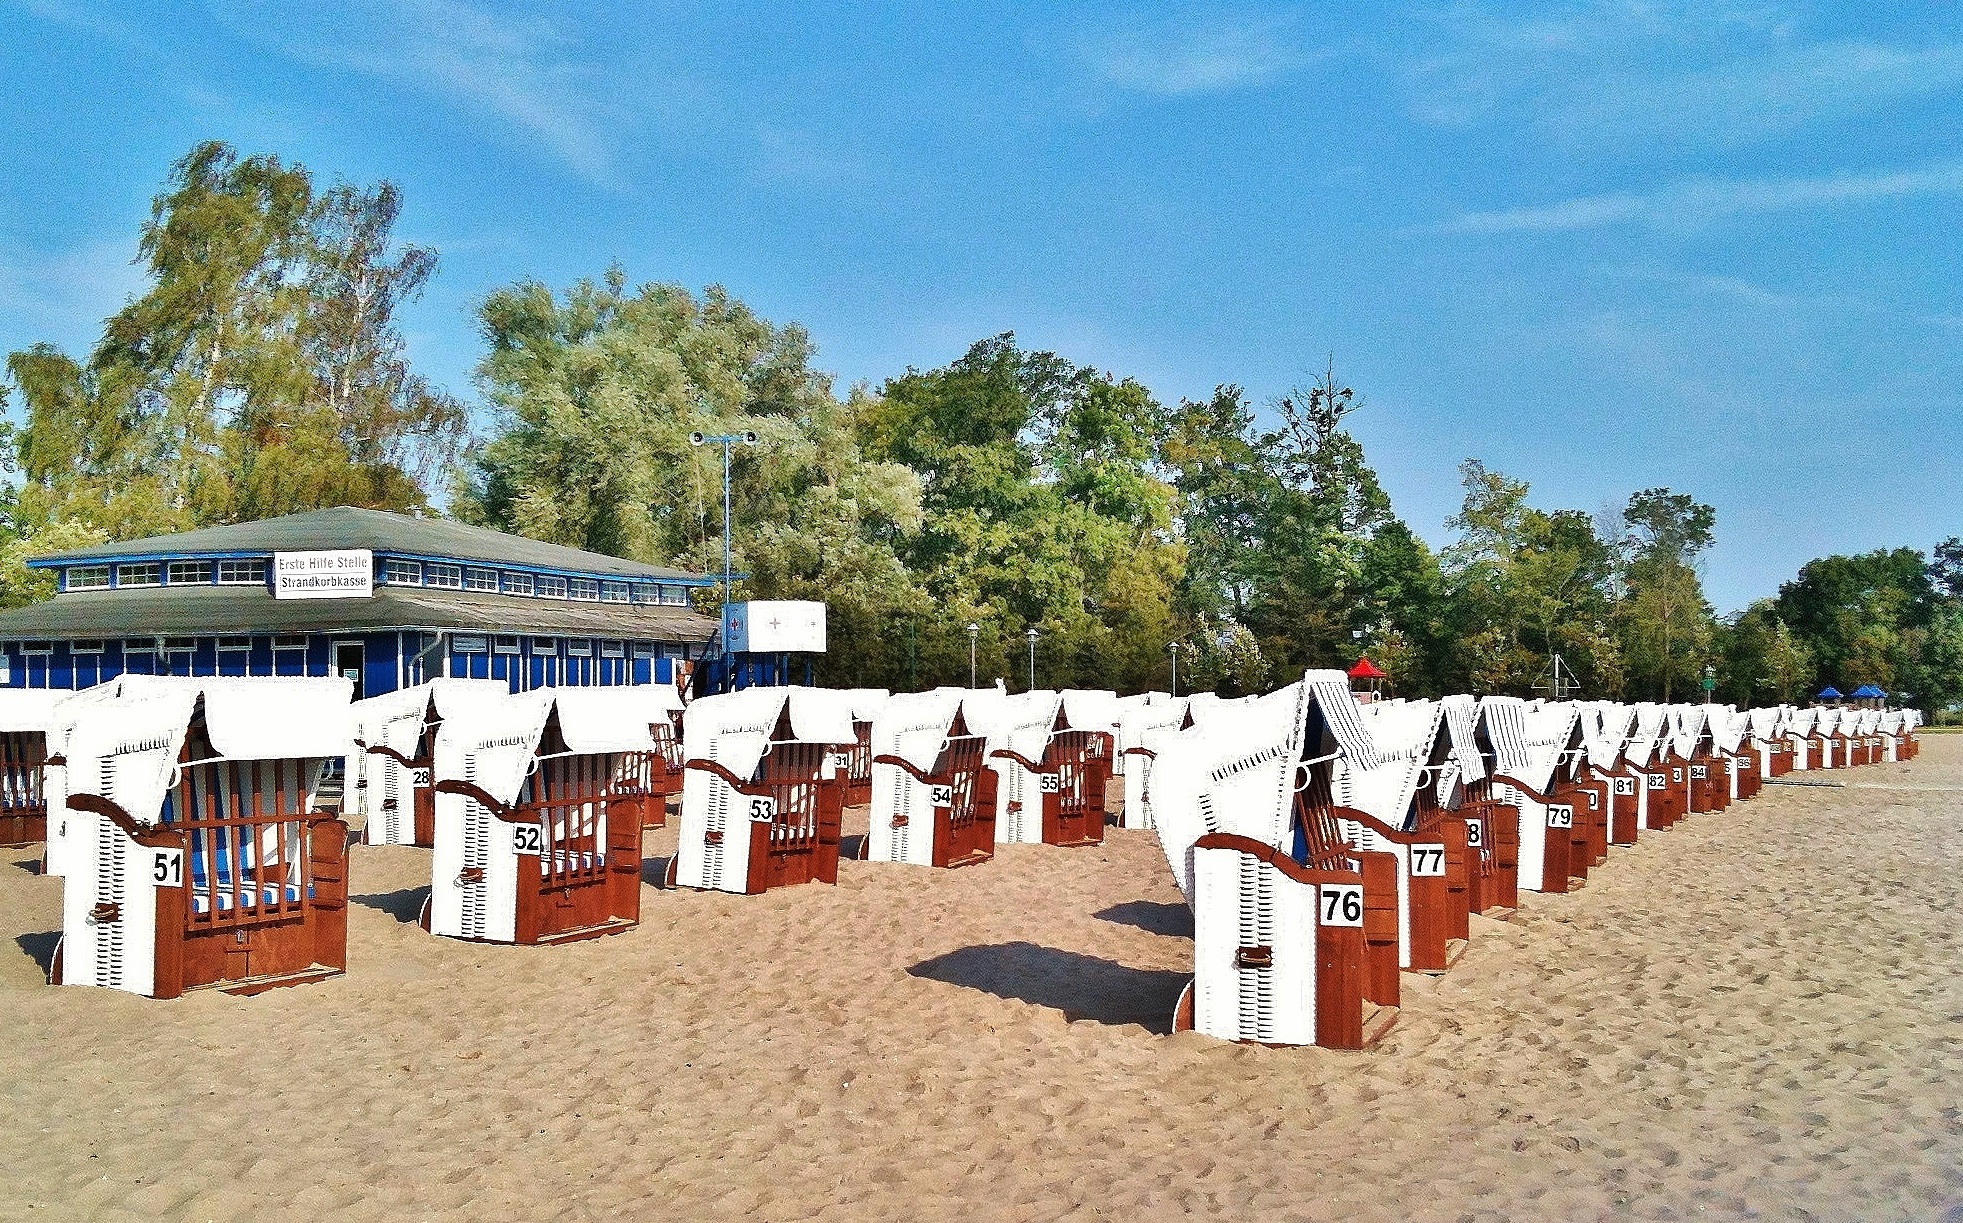
beach, sea, summer, vacation, holiday, baltic sea, clubs, fun bathing